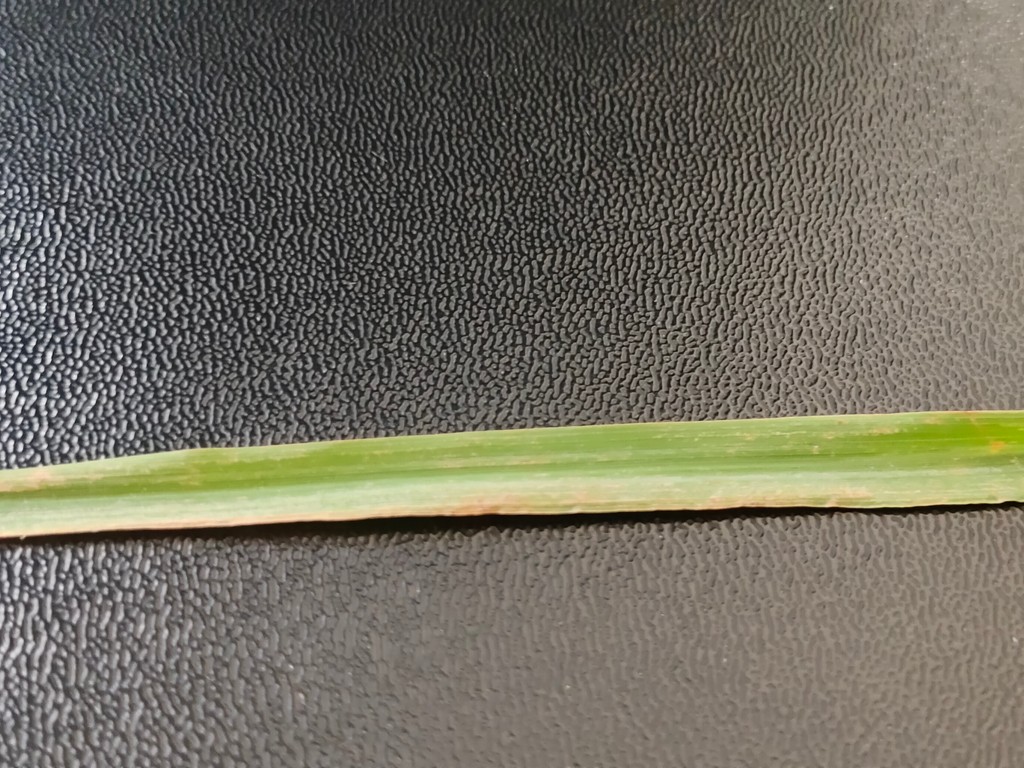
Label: Unhealthy